Fried Egg I'm in Love

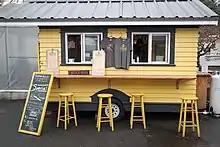
Food cart in 2013

Michael Russell included the restaurant in "The Oregonian" 2020 list of "Portland's 40 best inexpensive restaurants". Alex Frane included Fried Egg I'm in Love in "Eater Portland"'s 2021 list of "17 Spots to Grab Amazing Breakfast Sandwiches". In 2021, "Portland Monthly" included the business in a list of "11 Breakfast Sandwiches to Get You out of Bed". The magazine included the Yolko Ono in a 2022 list of "The 12 Best Breakfasts in Portland". The "Daily Hive" included Fried Egg I'm in Love in 2021 lists of the "5 best Portland sandwiches available for pick-up or delivery" and "7 brunch spots in Portland that won't break the bank". Caitlin Flynn selected Fried Egg I'm in Love for Oregon in Eat This, Not That's 2022 overview of "The Best Breakfast Sandwich in Every State".